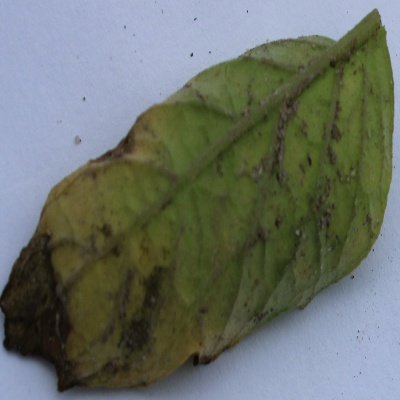
Crop: Tomato
Condition: leaf blight